Demetrius and the Gladiators

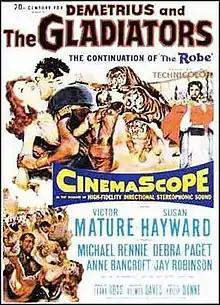
Original film poster

Demetrius and the Gladiators is a 1954 American Technicolor/CinemaScope epic biblical drama film directed by Delmer Daves and produced by Frank Ross for 20th Century Fox. A sequel to "The Robe" (1953), the screenplay was written by Philip Dunne, based on characters created by Lloyd C. Douglas in "The Robe".